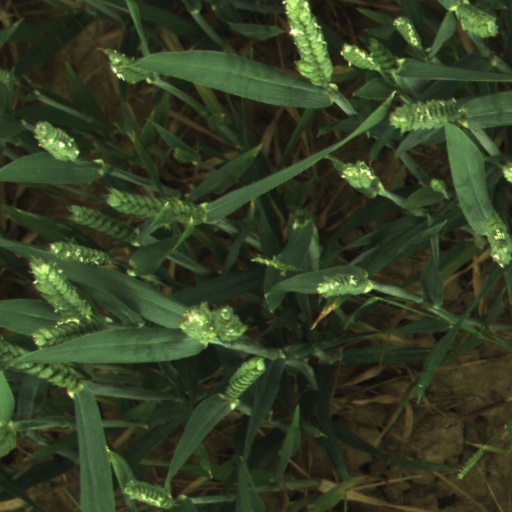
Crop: wheat